London

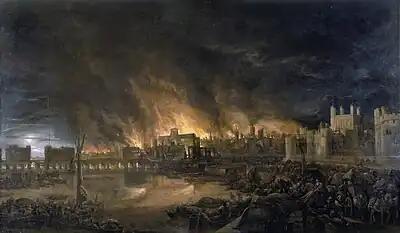
The Great Fire of London destroyed many parts of the city in 1666.

In the 16th century the poet and playwright William Shakespeare and his contemporaries lived in London during English Renaissance theatre. Shakespeare's Globe Theatre was constructed in 1599 in Southwark. Stage performances came to a halt in London when Puritan authorities shut down the theatres in the 1640s. The ban on theatre was lifted during the Restoration in 1660, and London's oldest operating theatre, Drury Lane, opened in 1663 in what is now the West End theatre district.